OV3-6

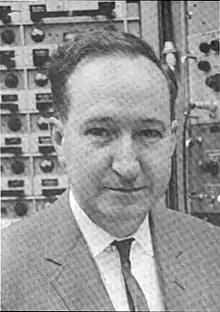
Charles H. Reynolds, Technical Manager of OV3

Prior to the launch of OV3-6, five other OV3 satellites had been launched (four successfully), all radiation measuring spacecraft. OV3-1 through OV3-4 were launched in 1966 while the unsuccessful OV3-5 was launched in January 1967.